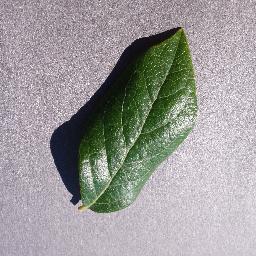
Label: Blueberry___healthy